Gunpowder magazine

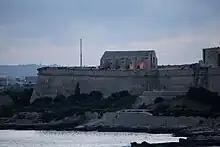
Gunpowder magazine on St Helen's Bastion at Fort Manoel

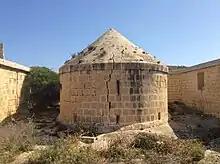
Gunpowder magazine on Guardian Angel Bastion at Fort Chambray

The Order of Saint John built a number of gunpowder magazines in Malta during their rule of the islands. Until the end of the sixteenth century, echauguettes were used to store gunpowder. The Order also built a magazine in Valletta, but this exploded in 1634, killing 22 people. After the explosion, a new magazine was built in Floriana, which was sparsely populated, to avoid another disaster. Various other magazines were built over the years, and their designs were influenced by French military architecture, particularly the style of Vauban. The British, who took over Malta in 1800, also built a number of magazines on the islands.